Locke & Key (TV pilot)

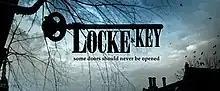
Logo from the "Locke & Key" pilot

Locke & Key is a television pilot of a TV series based on the comic book series written by Joe Hill and published by IDW Publishing. It was expected to debut in 2011, but Fox opted not to order "Locke & Key" to series. The plot focuses on adventure stories centered on three children who become the caretakers of a New England mansion, which is home to a bevy of secrets and magic.